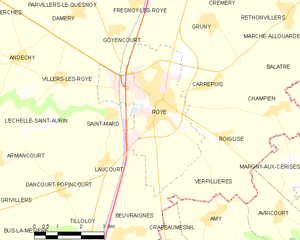
Carte des communes françaises Roye